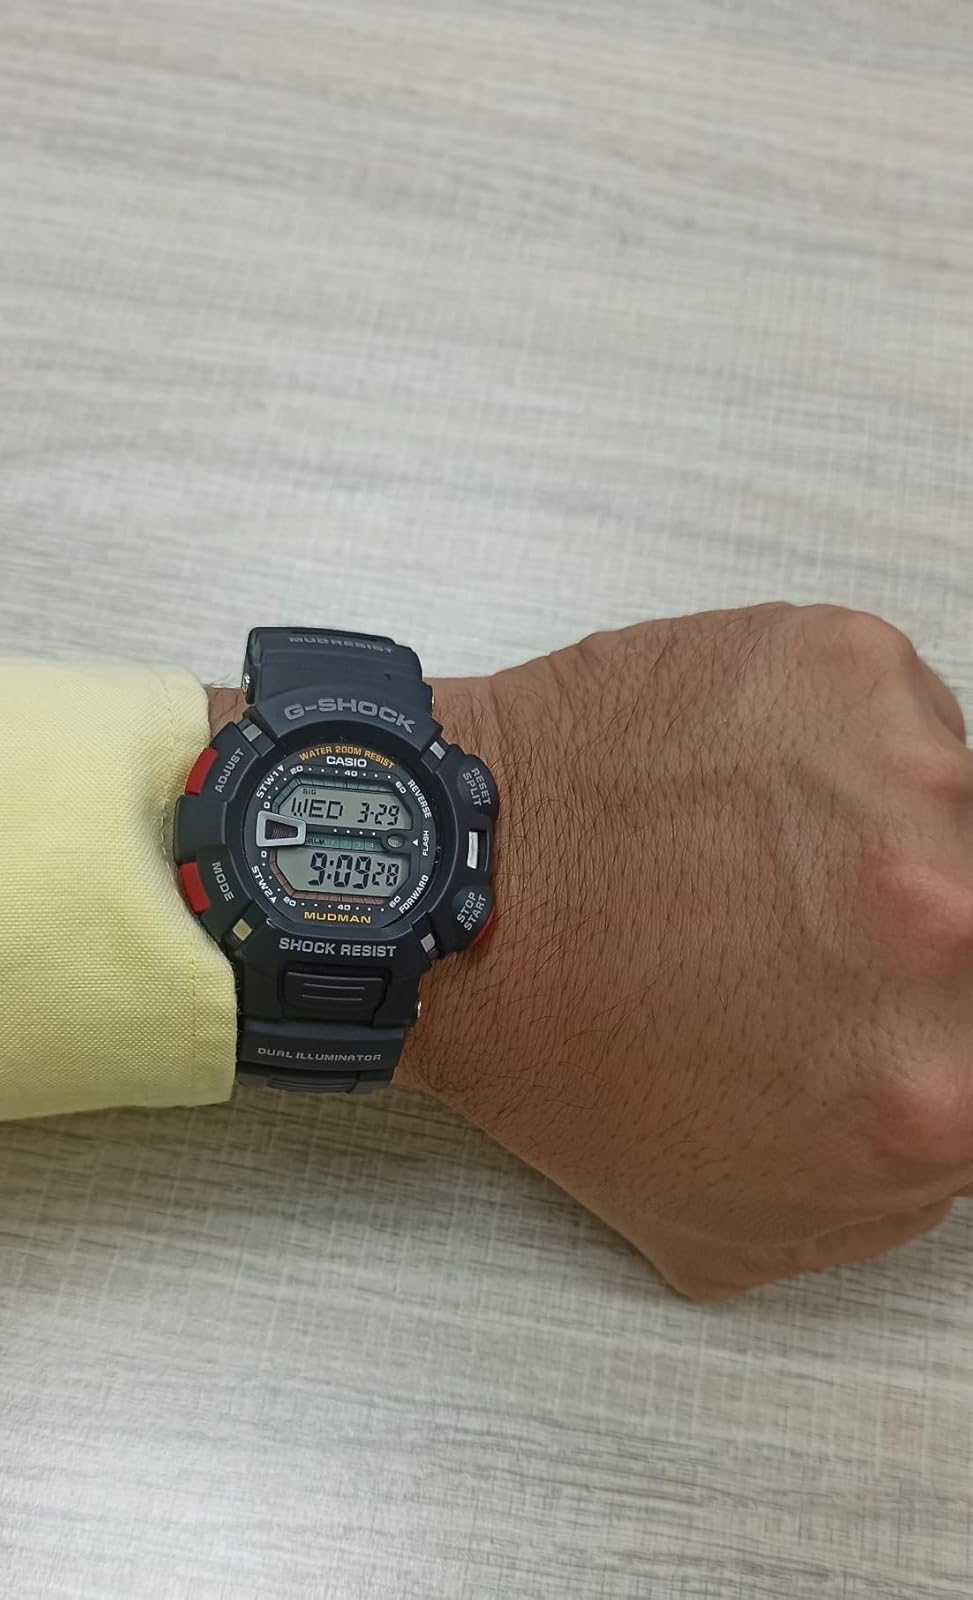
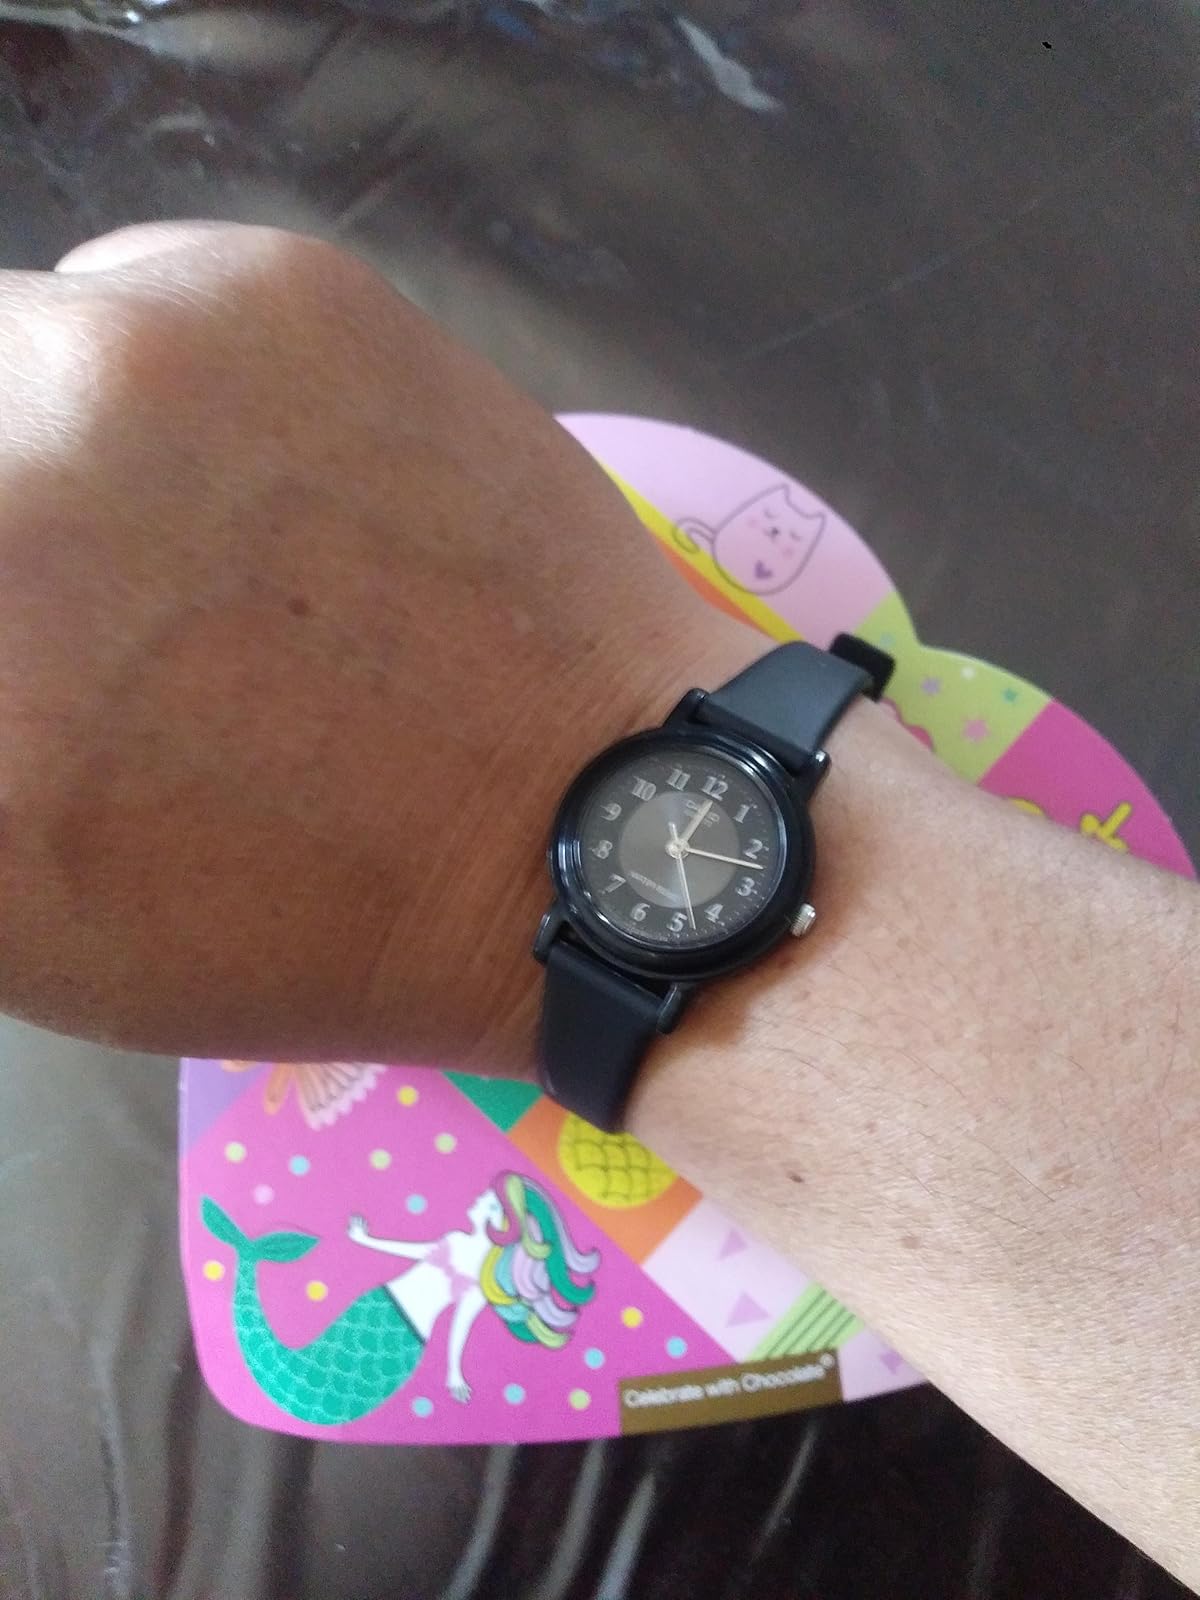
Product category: accessories_watch
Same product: no